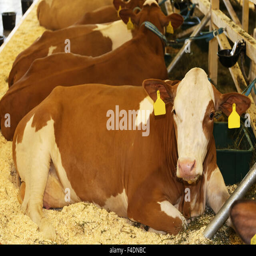
young cows lying on a dairy farm